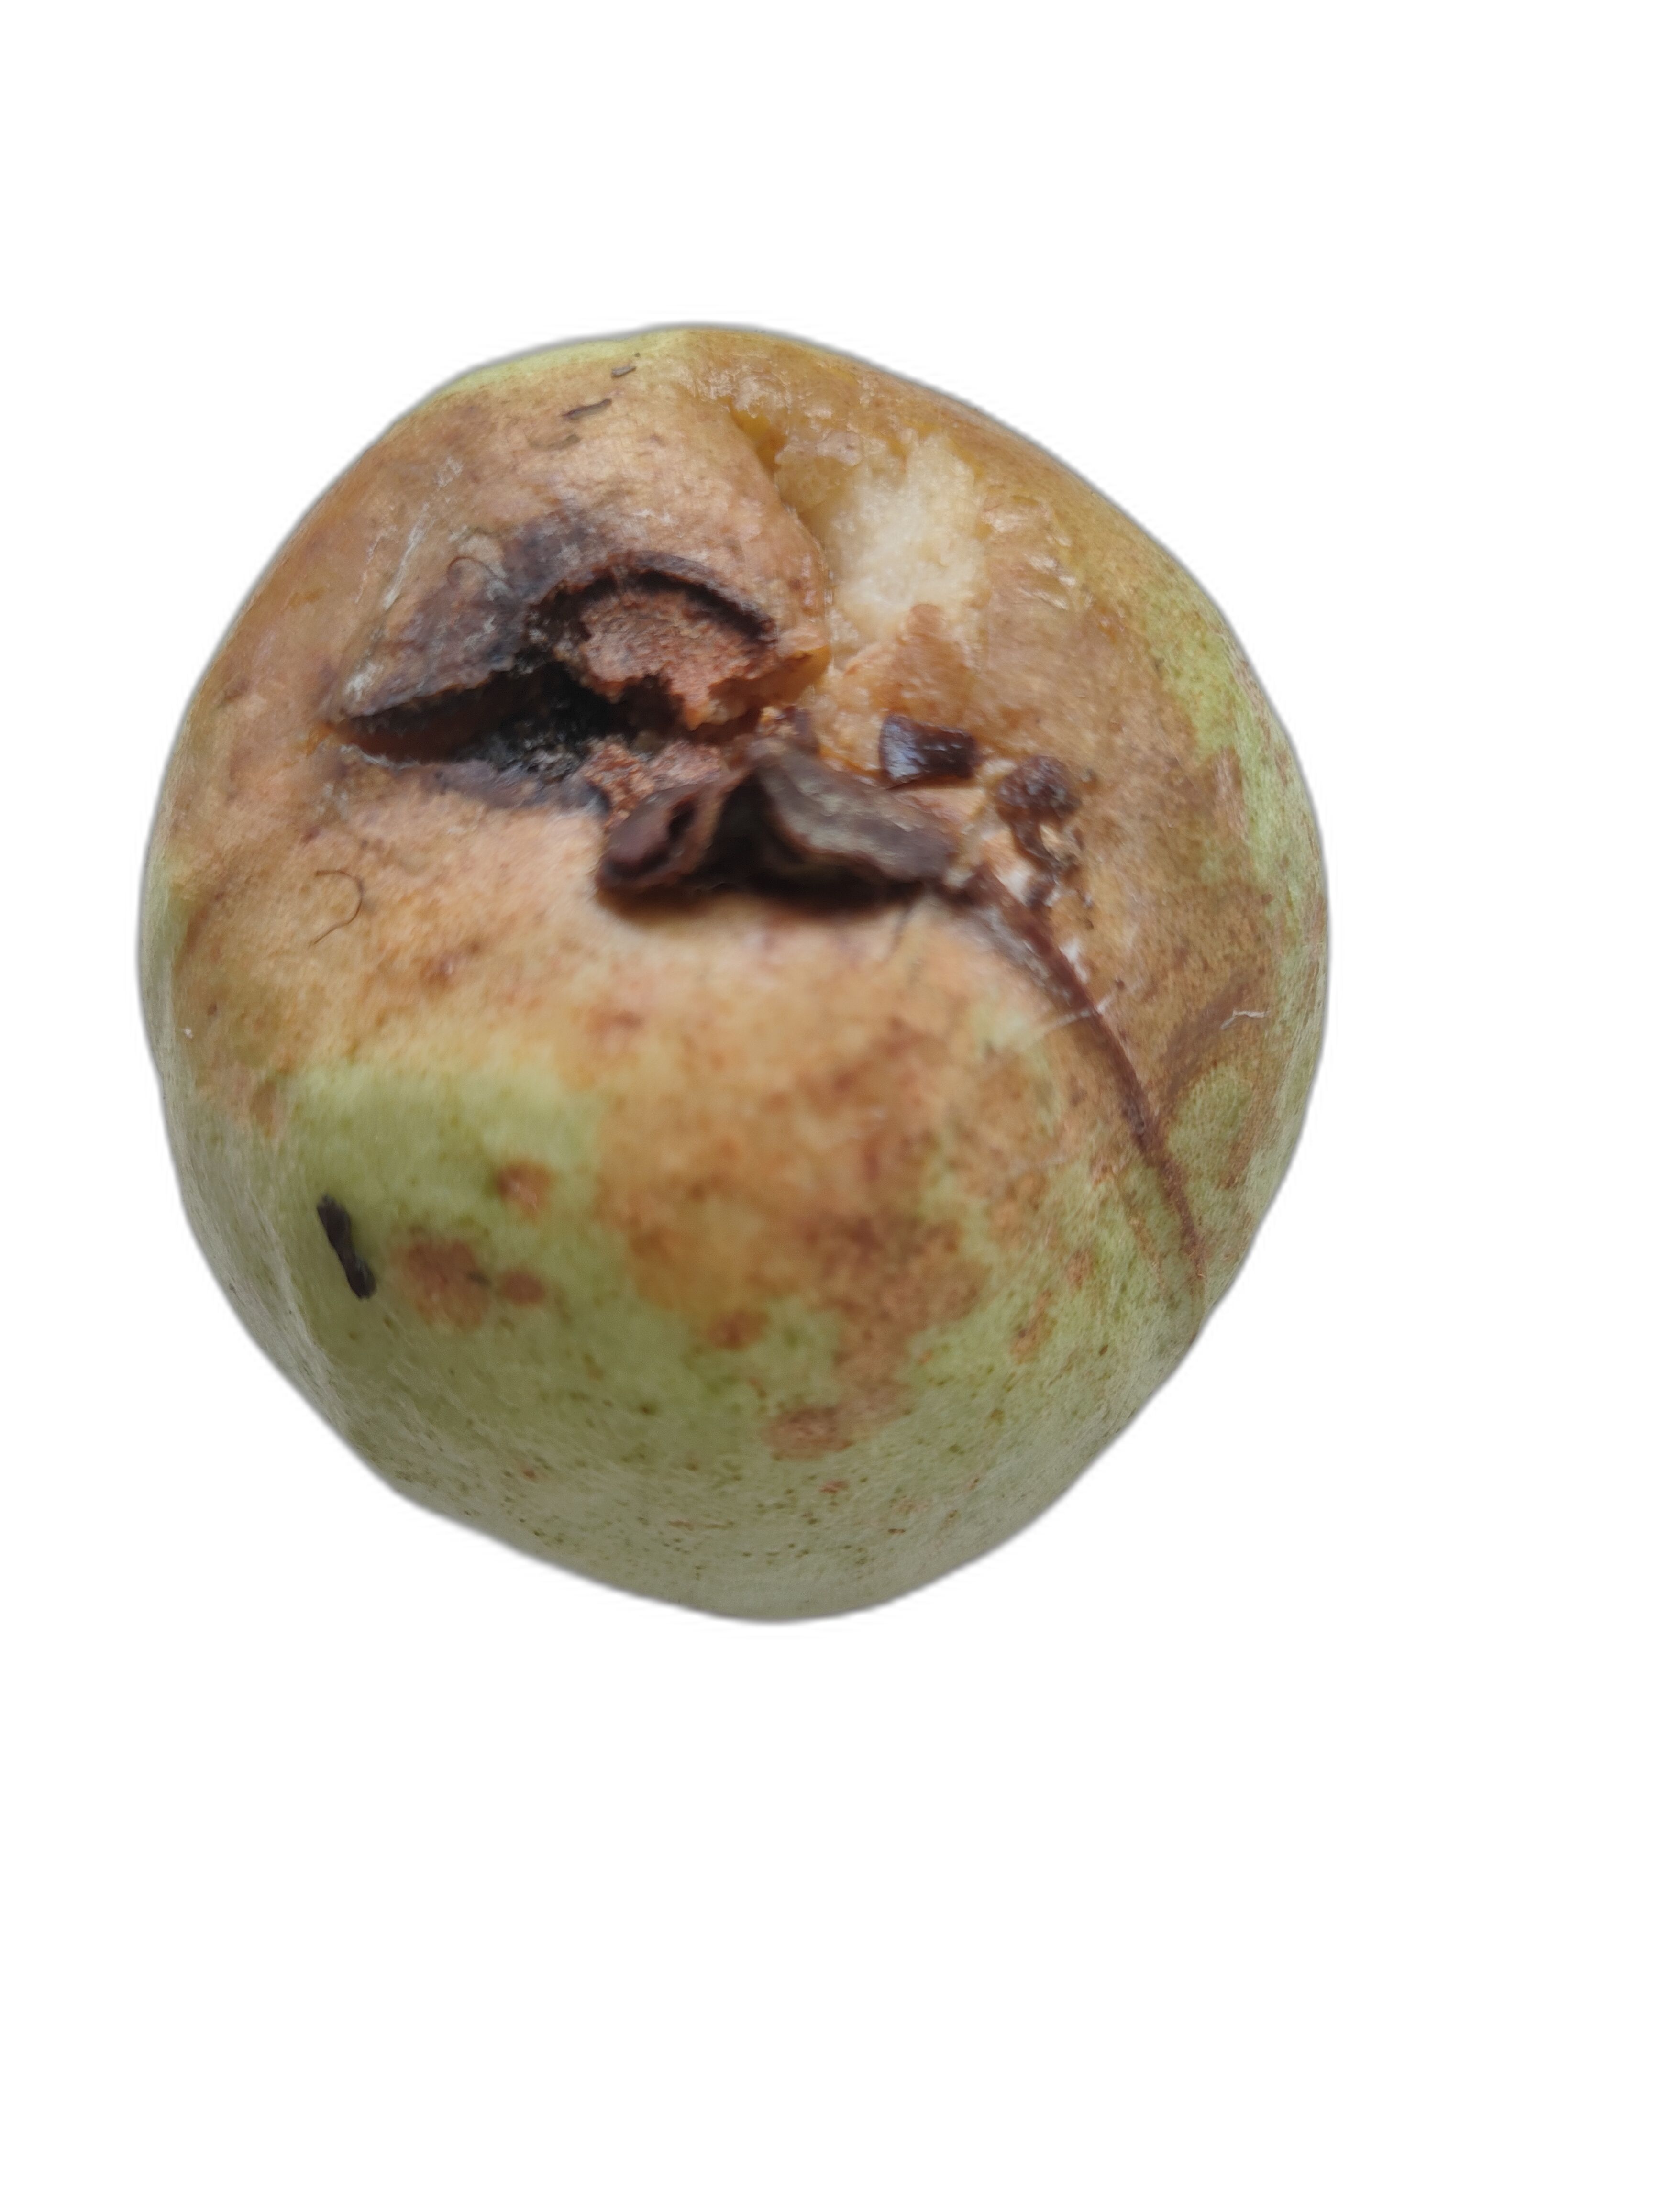
Plant part: fruit
Disease: Styler end root